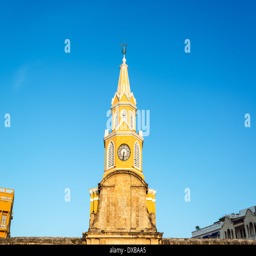
the yellow clock tower marking the entrance to the old town